Regelia velutina

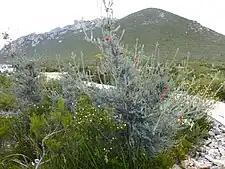
"R. velutina" growing near East Mount Barren

The species was first formally described by Russian botanist, Nikolai Turczaninow in 1852 who named it "Beaufortia velutina". In 1964, the Australian botanist Charles Austin Gardner transferred it to the genus "Regelia". The specific epithet is derived from the Neo-Latin "velutinus", meaning "velvety".